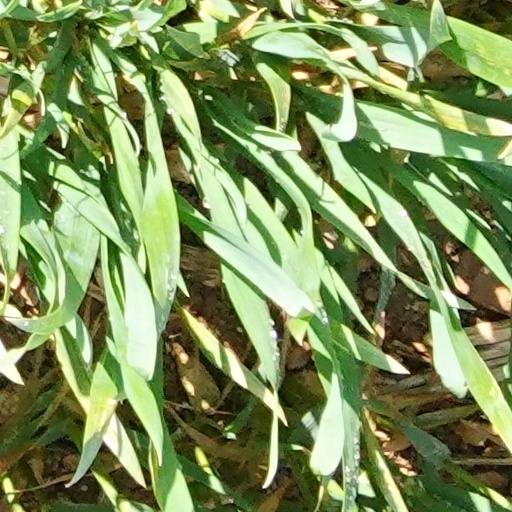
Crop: wheat